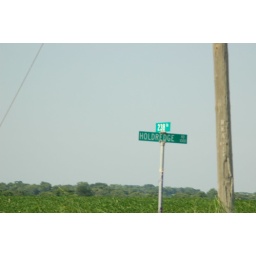
2009_08_03-181339 - 238th street in the middle of corn field